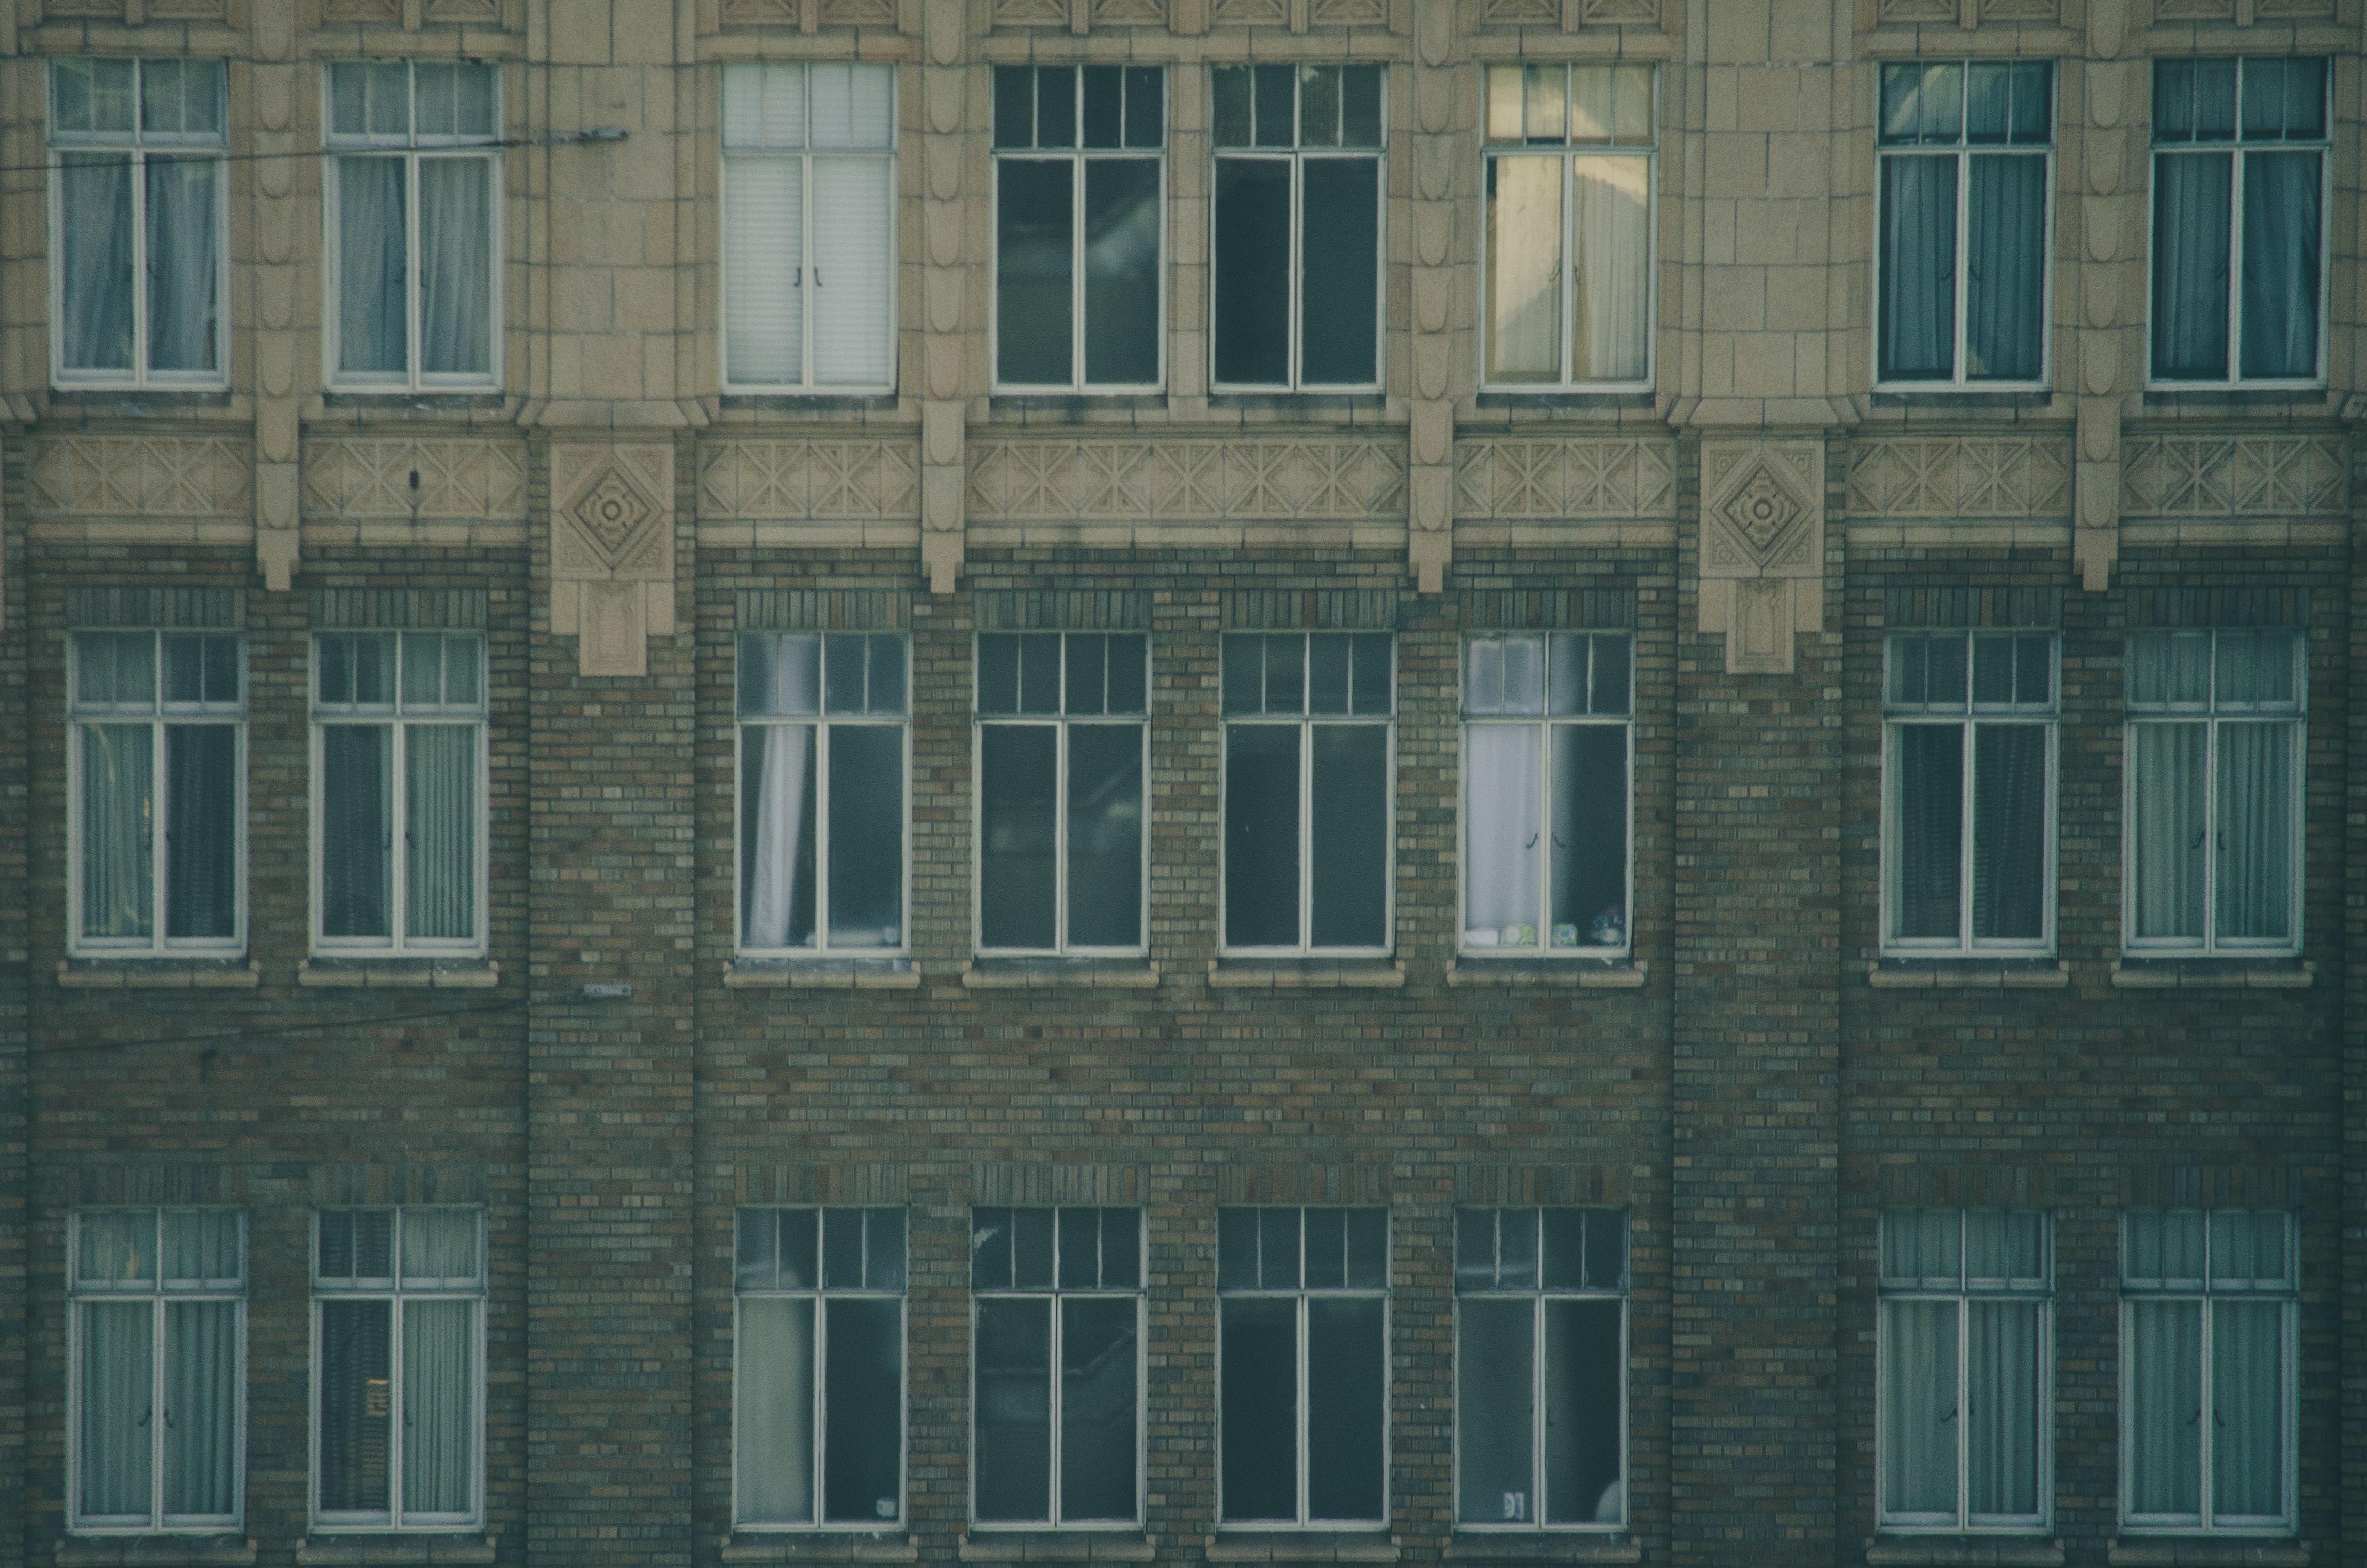
architecture, wood, house, window, home, facade, symmetry, urban area, residential area